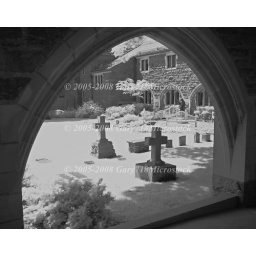
The infrared image of a church ground in a small town New Jersey